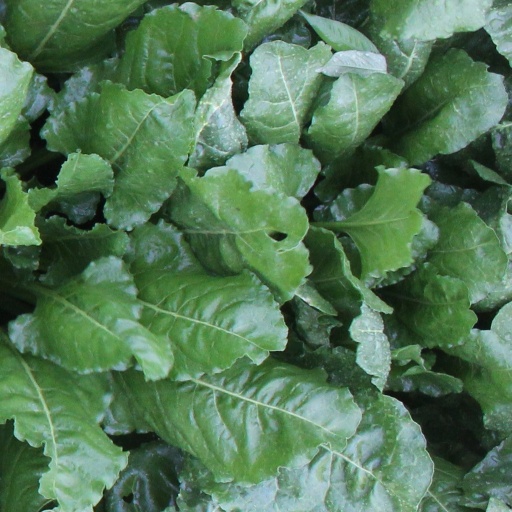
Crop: sugar beet